Christopher A. Hart

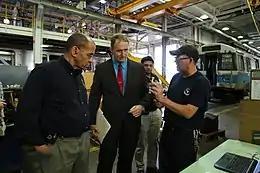
Hart (left) tours MBTA facilities in 2017

Christopher A. Hart is an American lawyer, government official, and pilot. He served as the 13th chairman of the National Transportation Safety Board. He served as Acting NTSB Chairman beginning April 26, 2014, and in June 2014 was nominated by President Barack Obama to serve as Chairman of the NTSB. He was confirmed to serve as chairman on February 5, 2015. Robert Sumwalt succeeded him as chairman in August 2017.